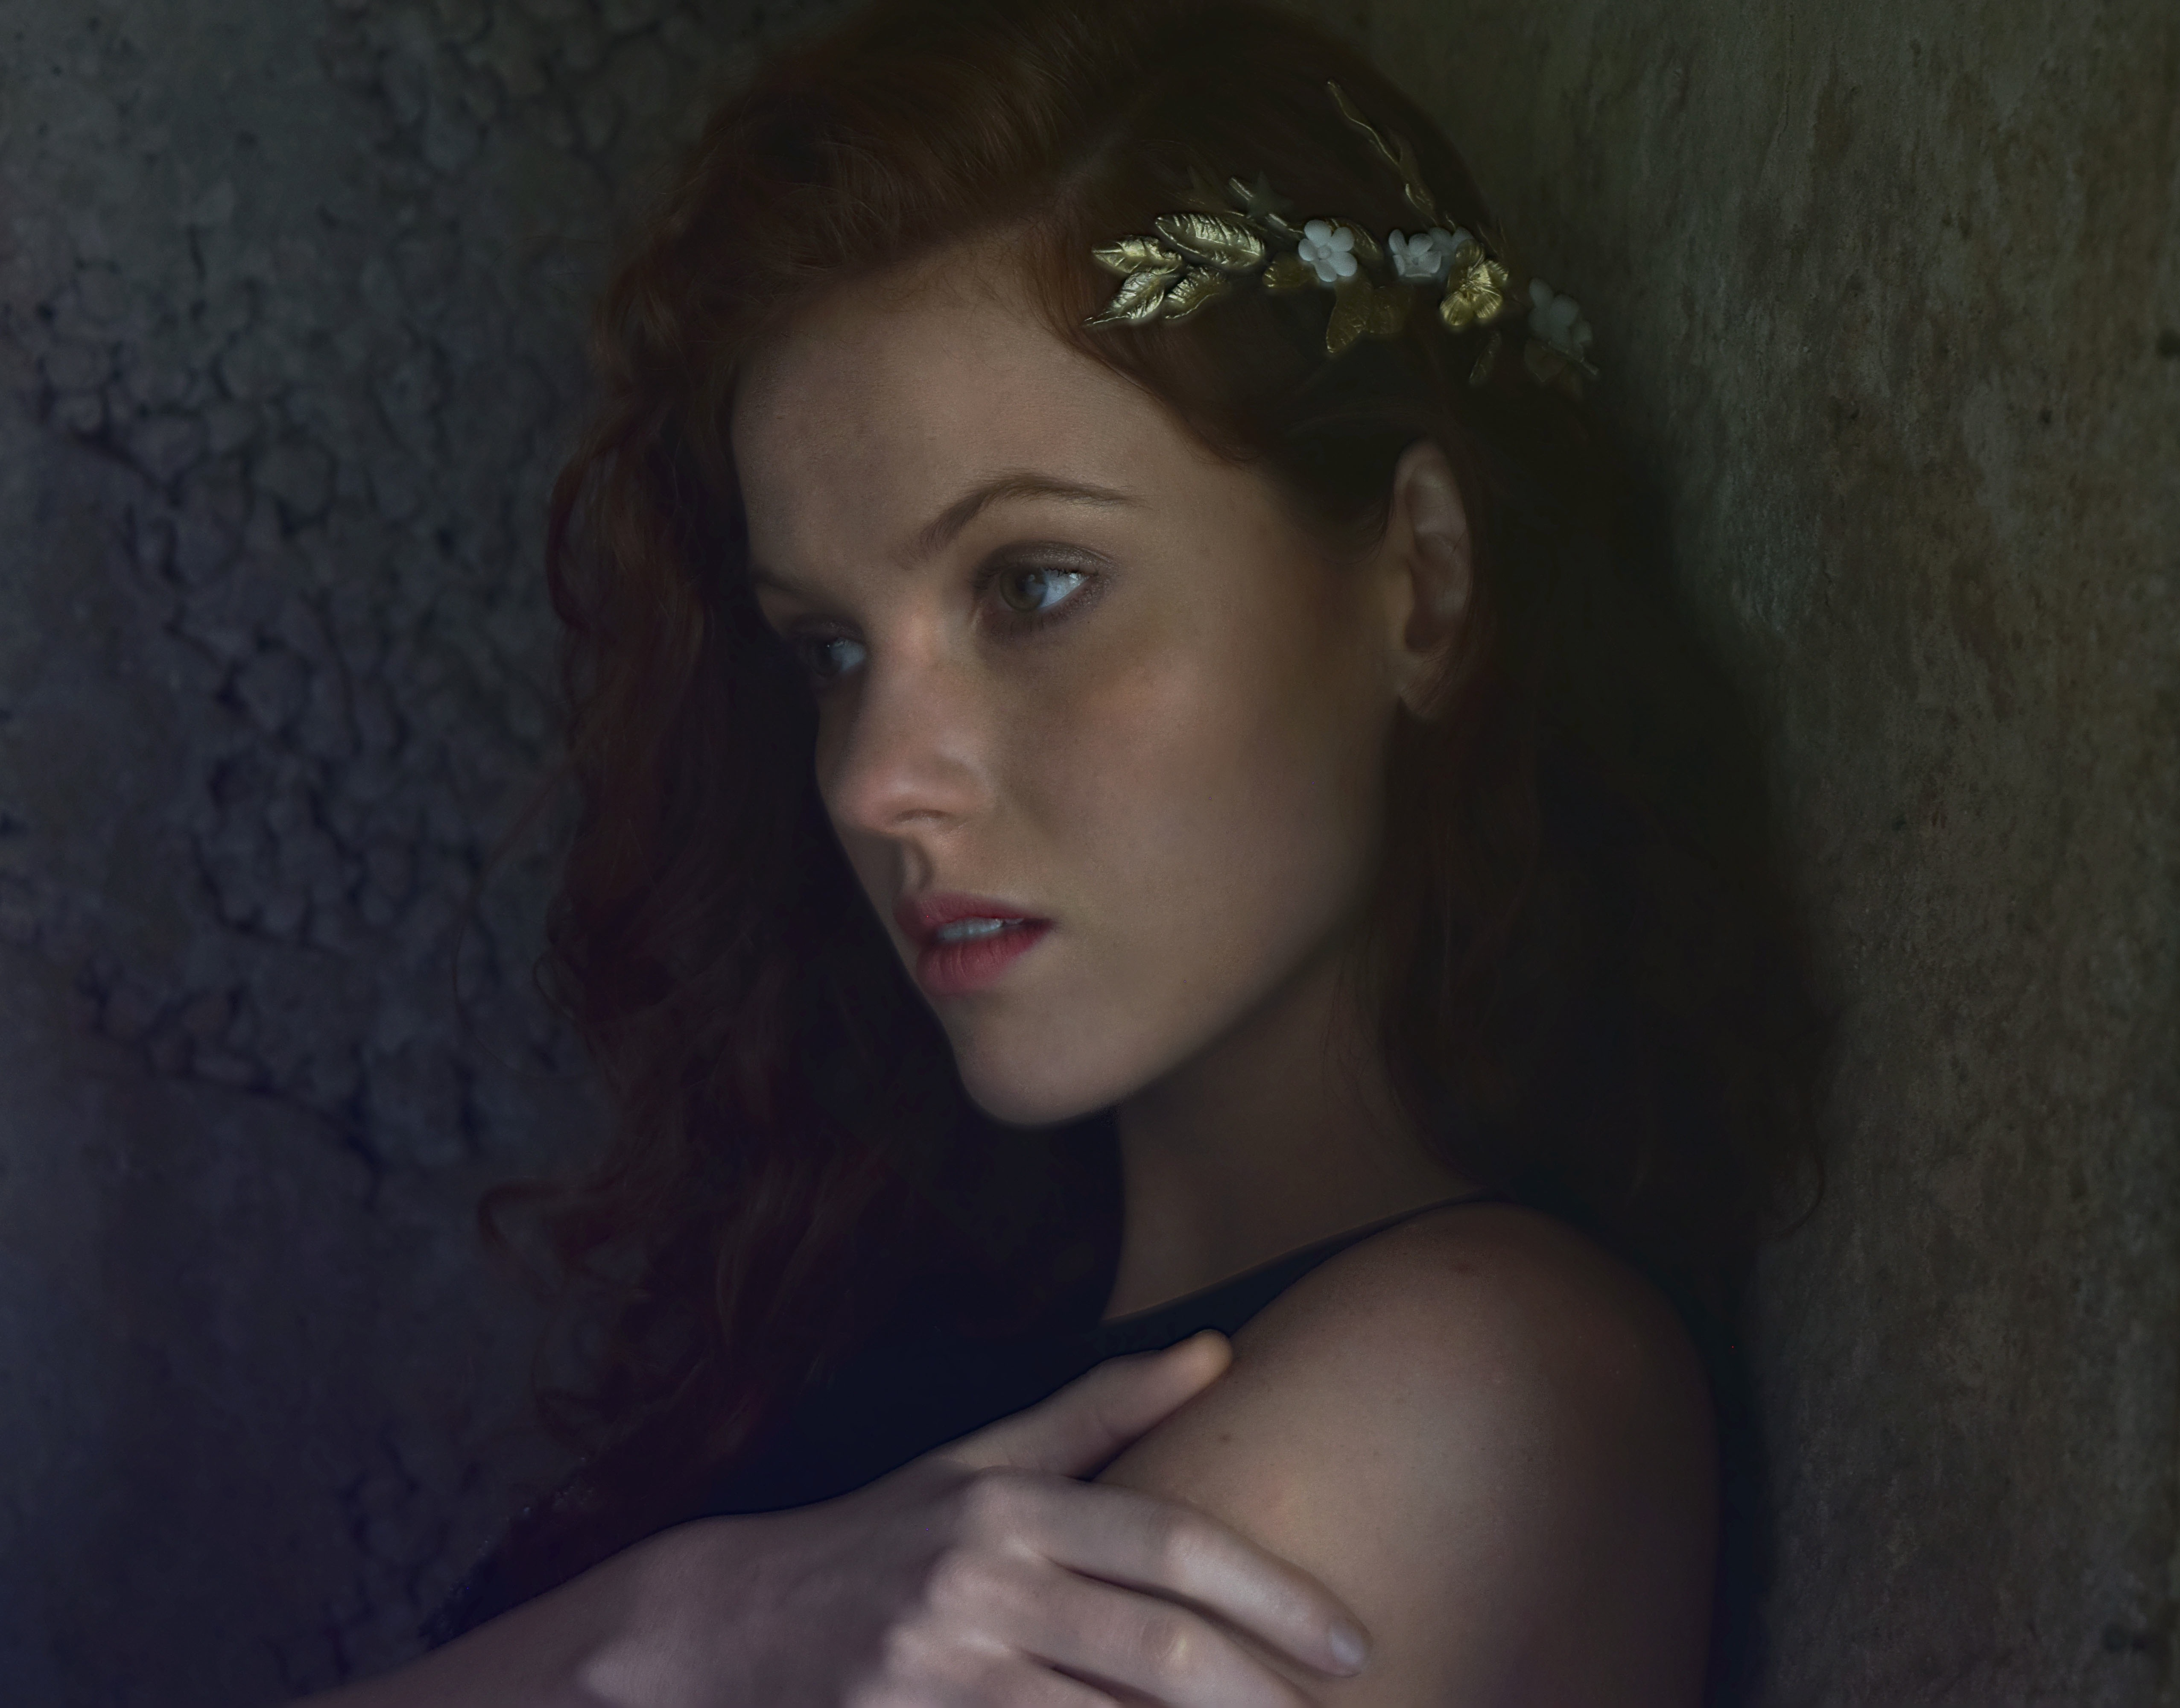
person, girl, woman, photography, portrait, model, lady, human body, face, eye, head, photograph, skin, beauty, image, organ, photo shoot, brown hair, portrait photography, art model